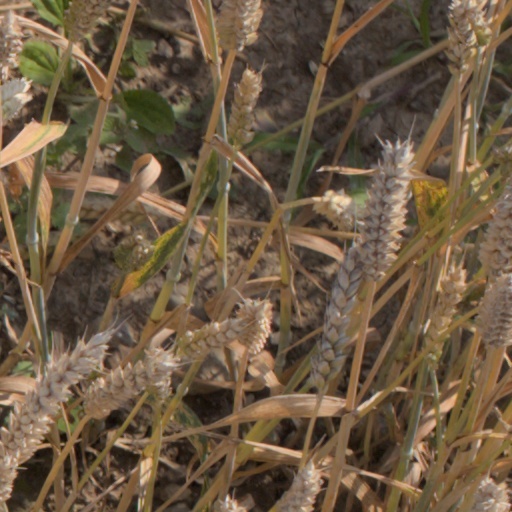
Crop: wheat